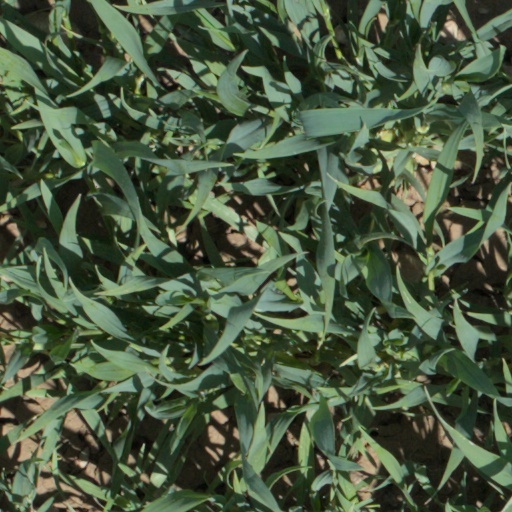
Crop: wheat